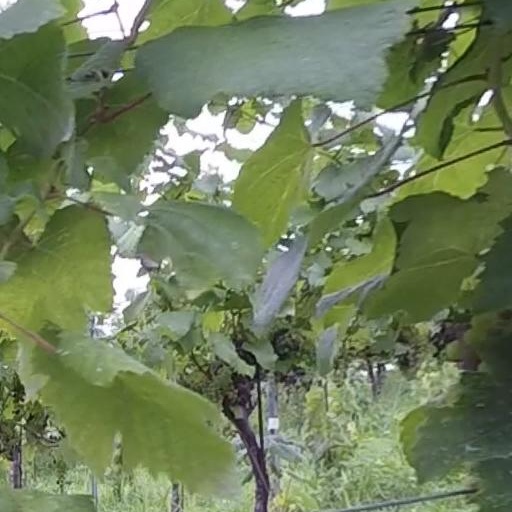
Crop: grape